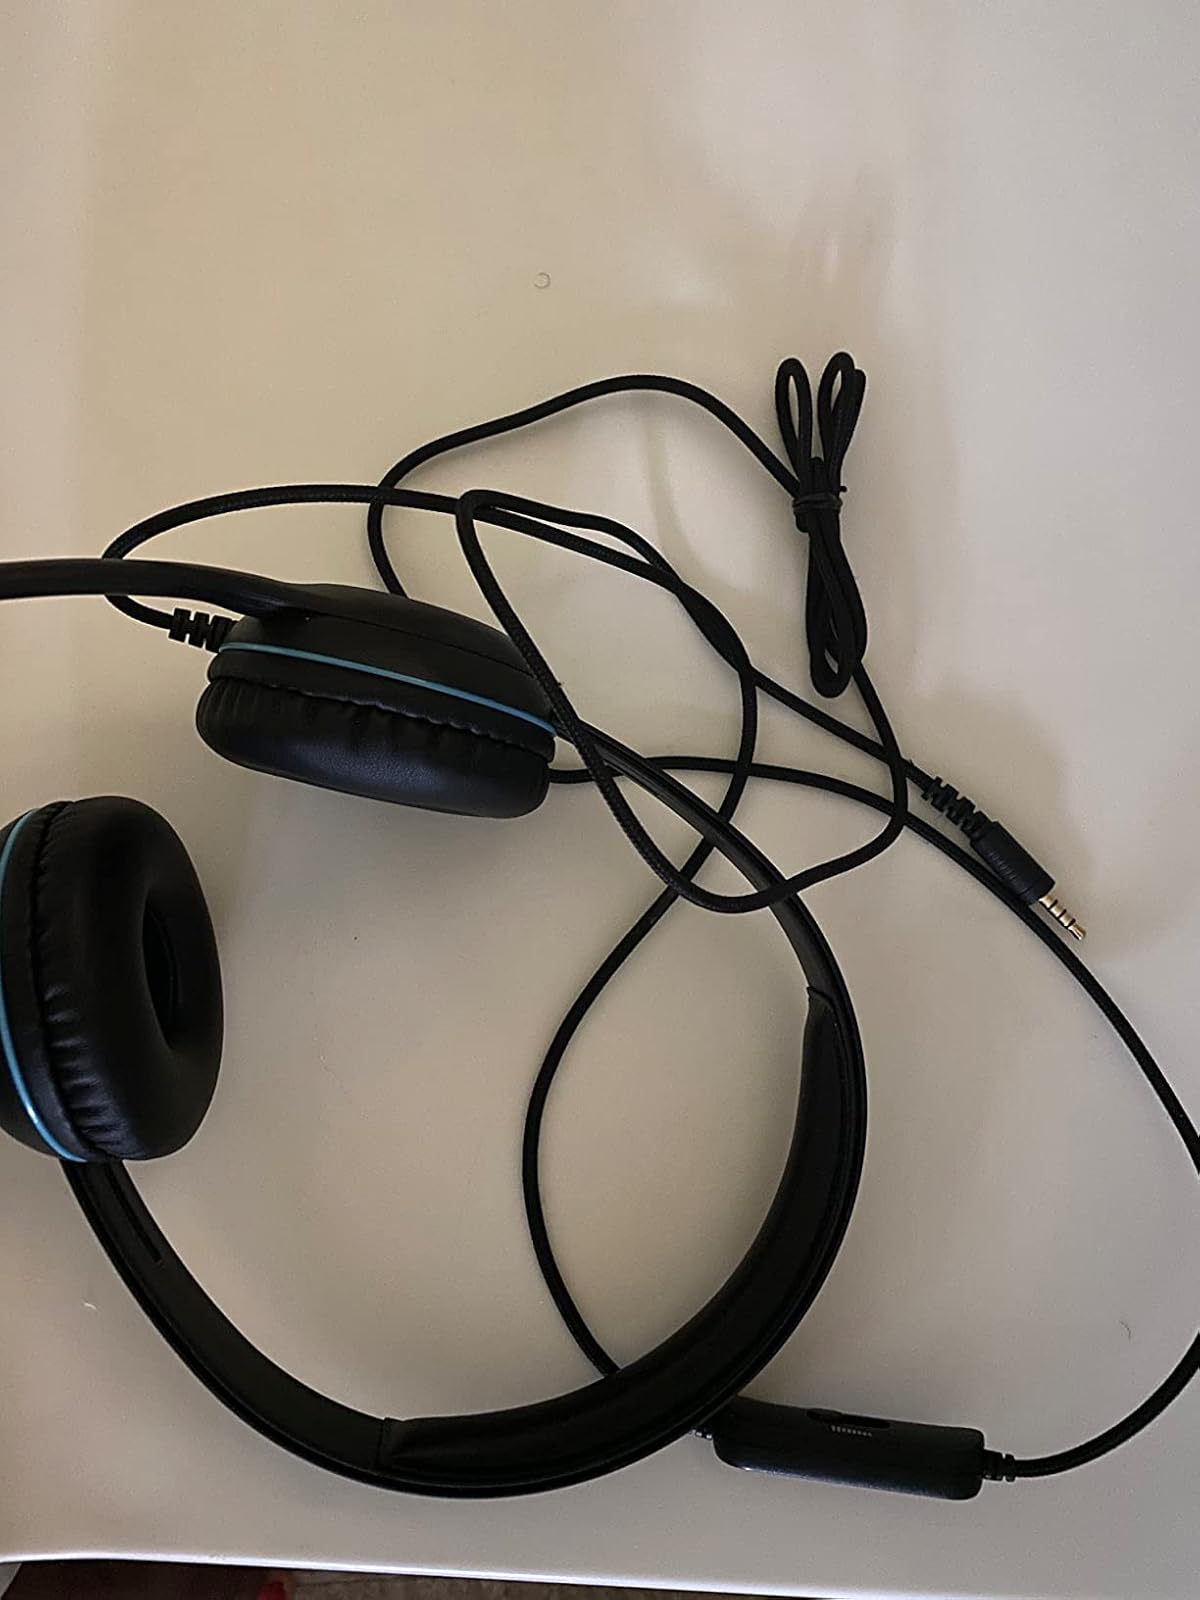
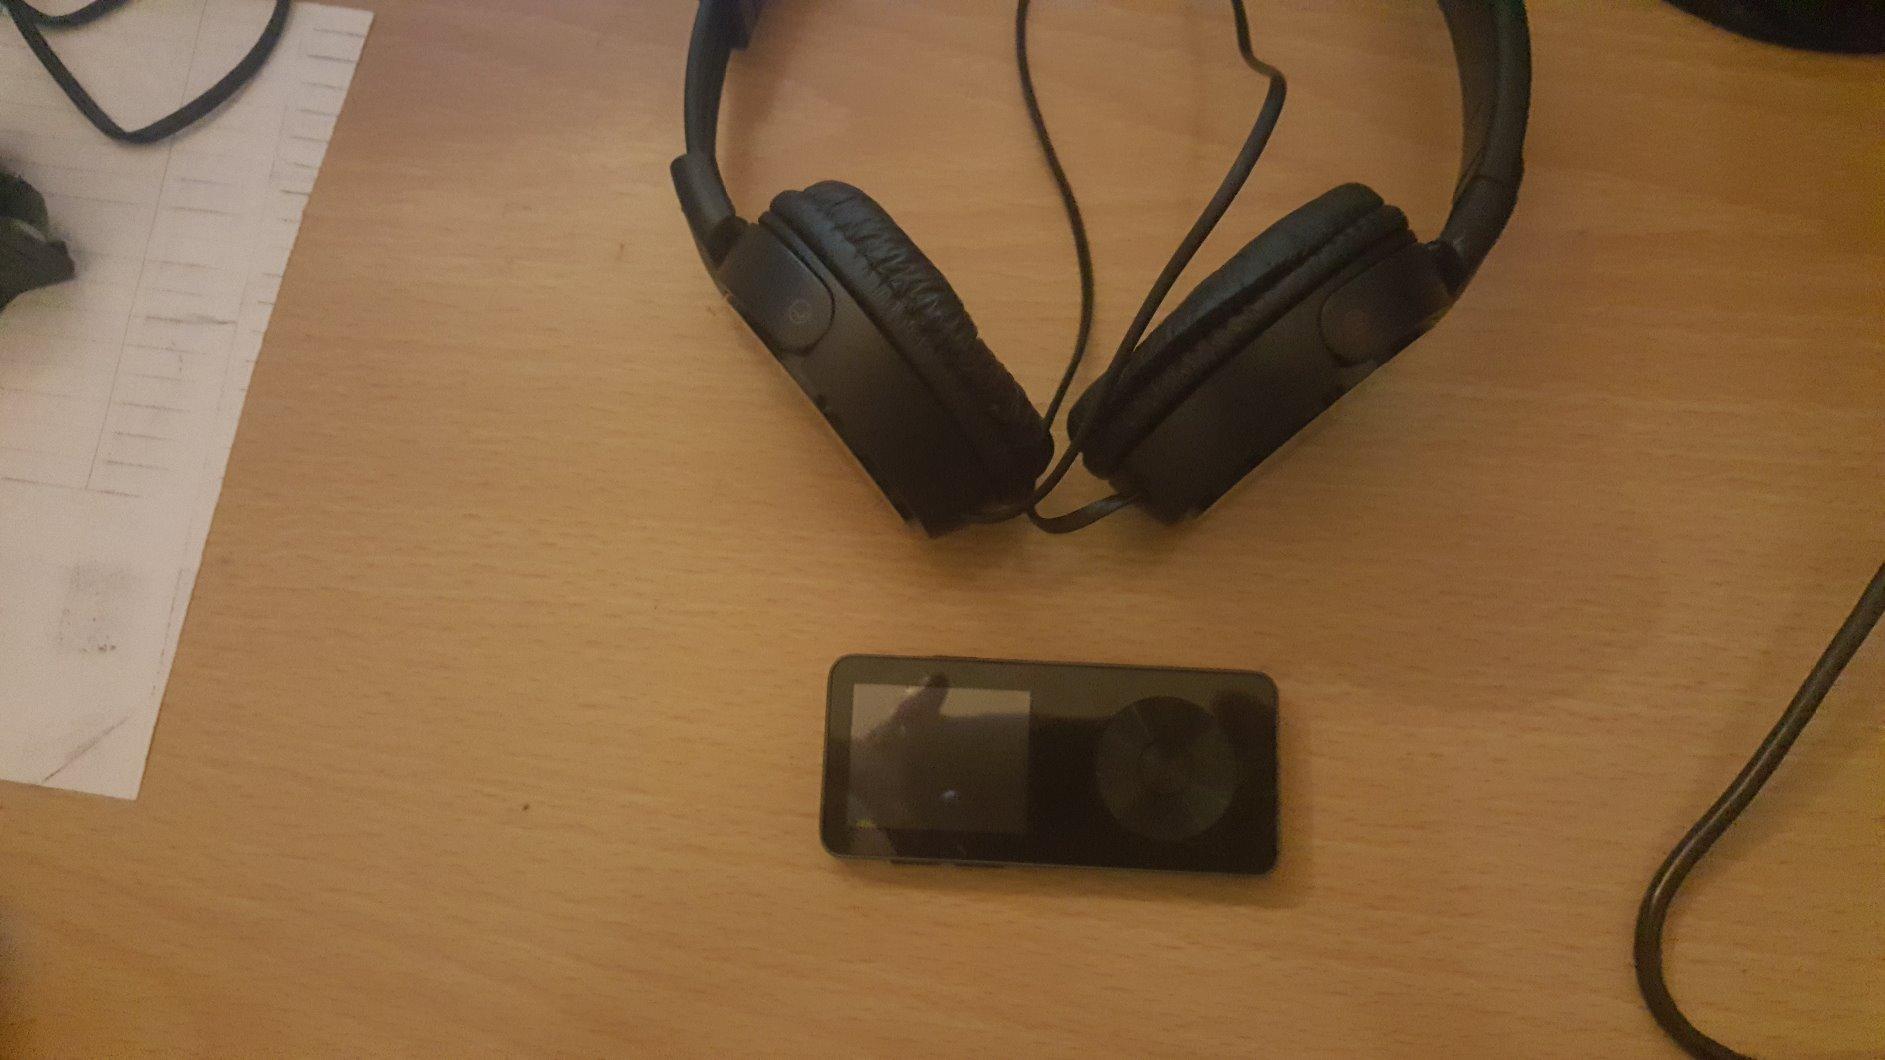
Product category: headphones
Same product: no